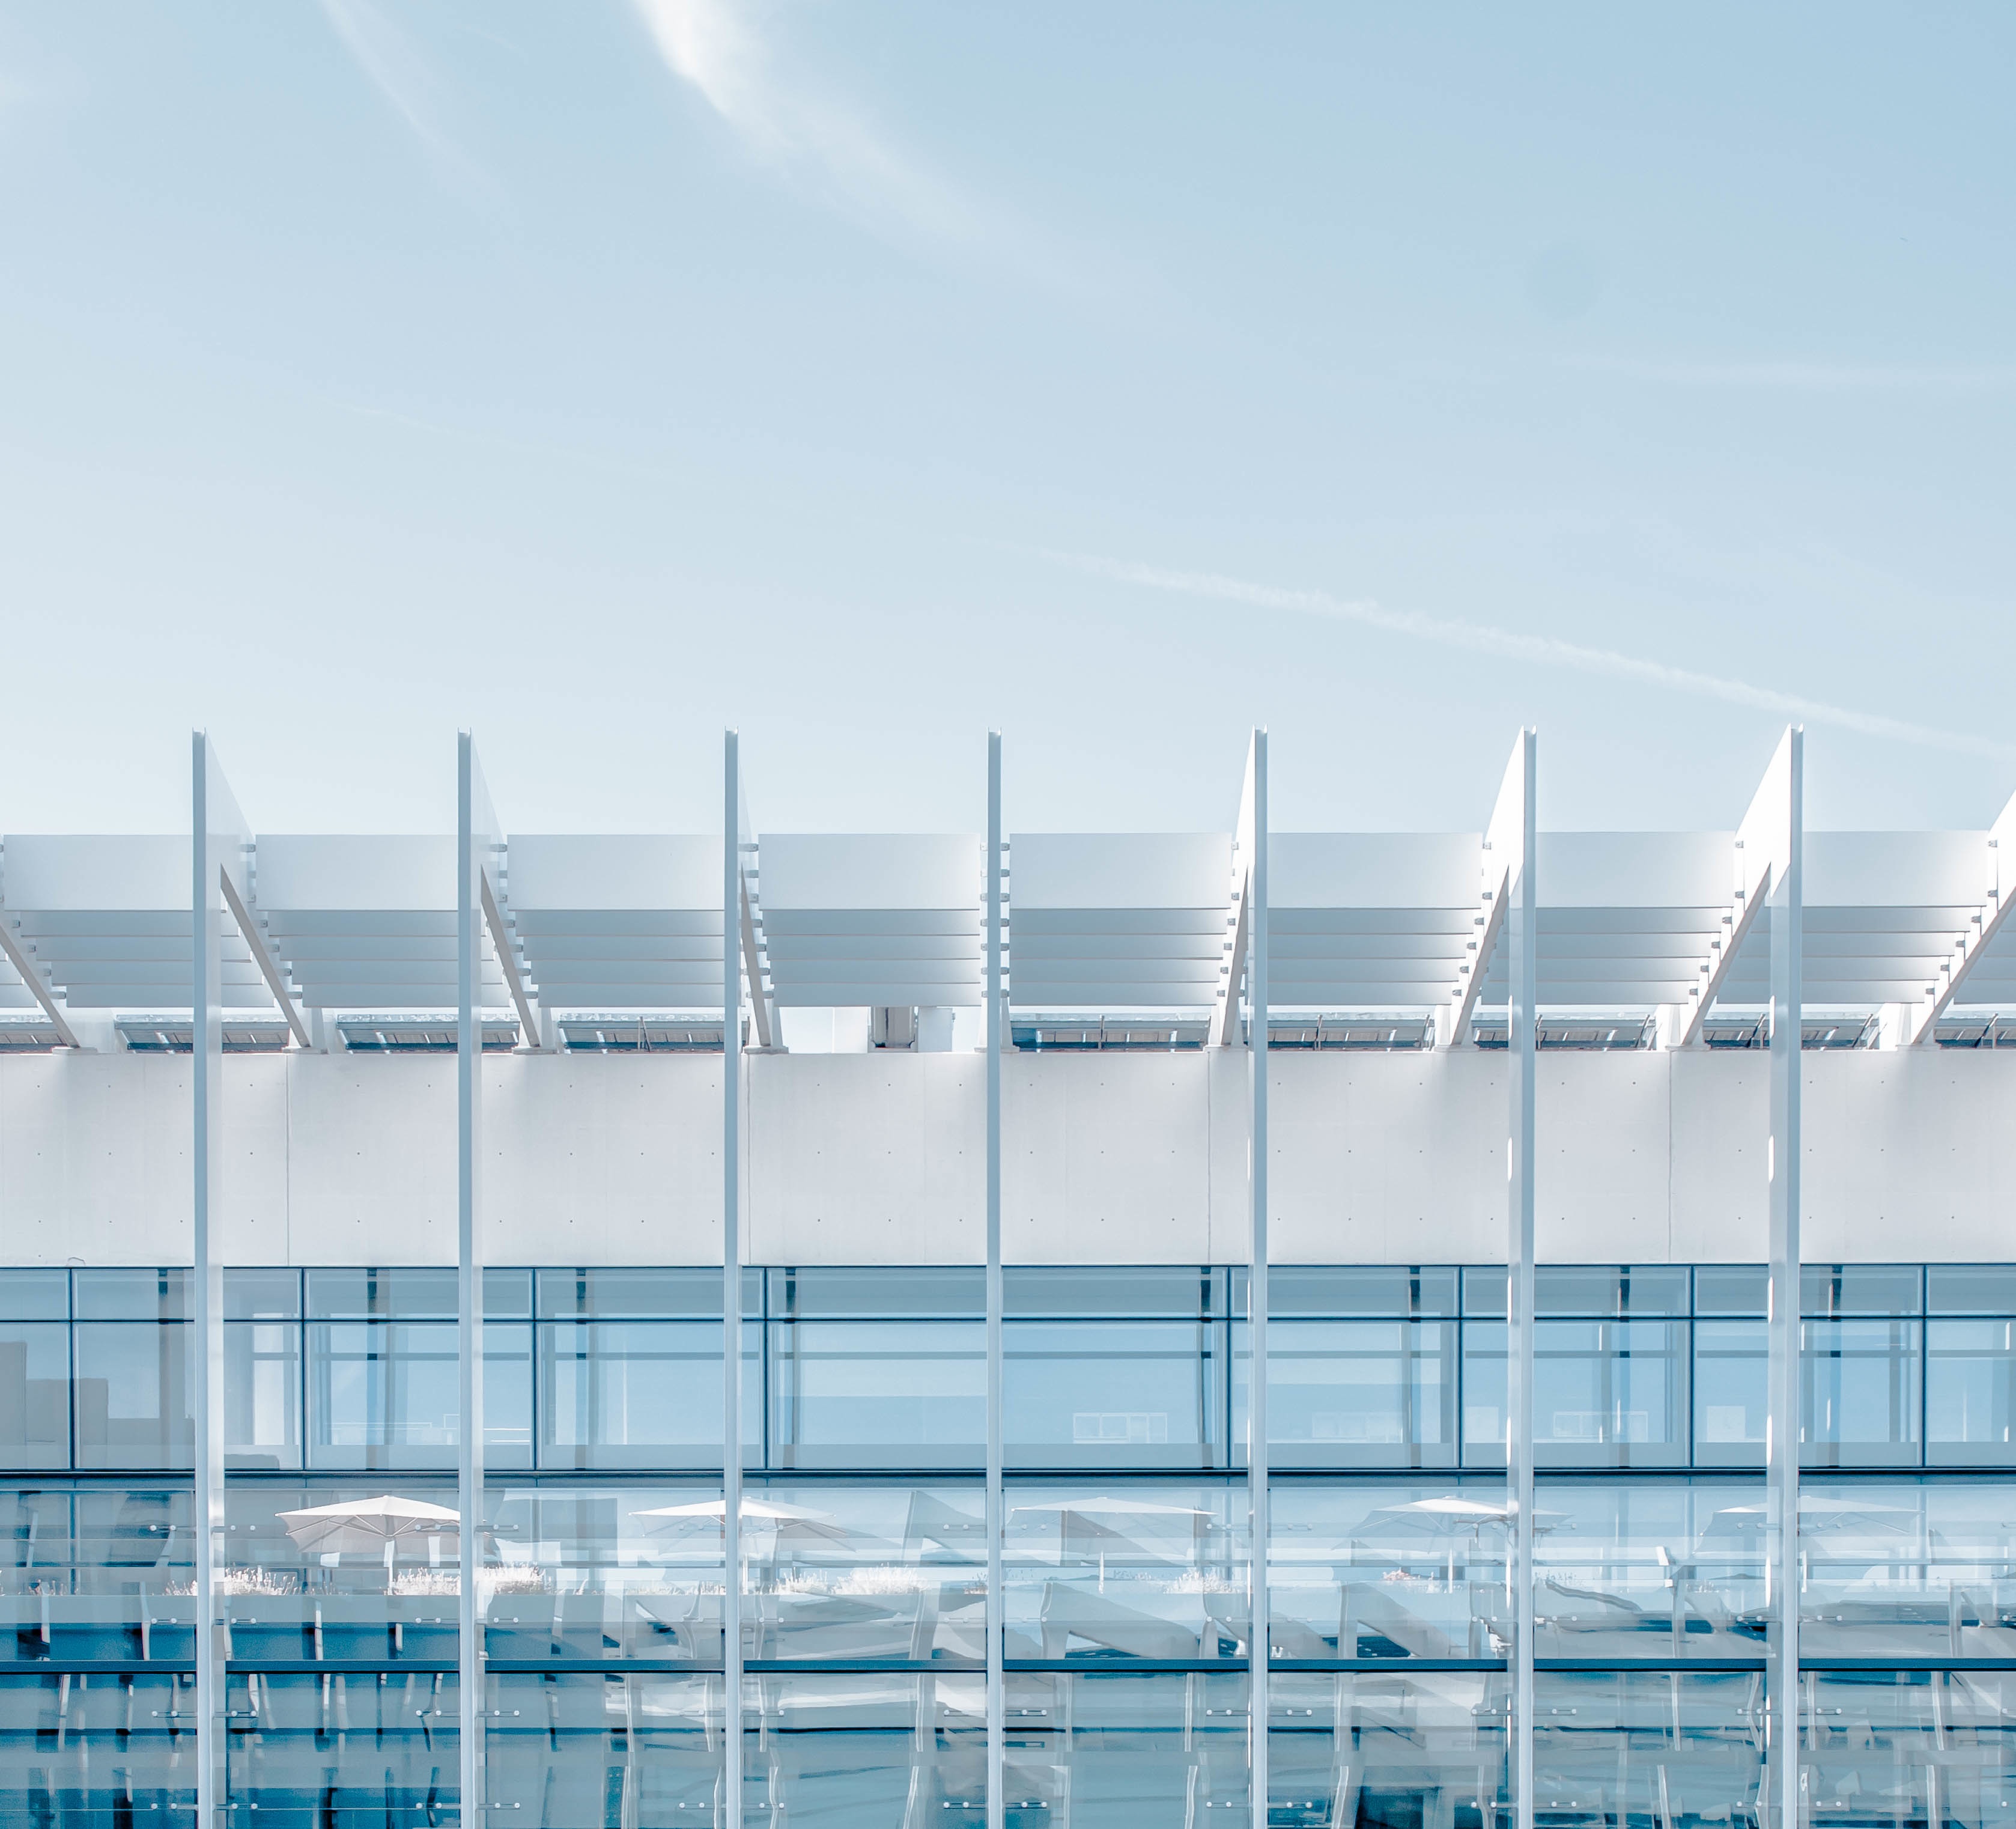
architecture, structure, sky, building, facade, blue, stadium, energy, arena, minimal, headquarters, sport venue